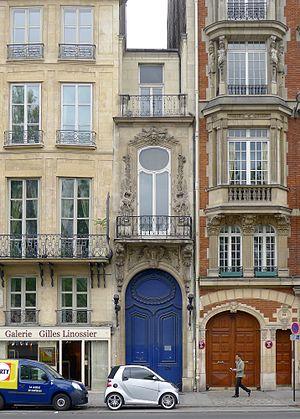
Quai Voltaire (n°13) - Paris VII
L'Informateur colonial est un périodique bimensuel français publié à Paris, au 13, quai Voltaire, entre 1935 et 1949.
Le quai Voltaire se situe à Paris dans le 7ᵉ arrondissement.